Azerbaijani cuisine

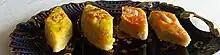
Pakhlavasi

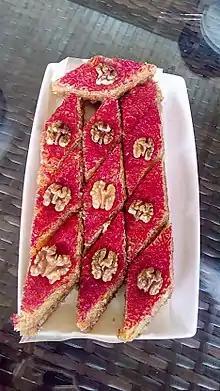
Quba pakhlavasi

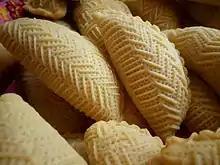
Shekerbura

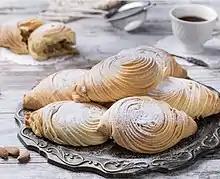
Badambura

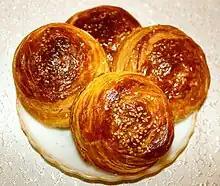
Shorgoghal

Typical Azerbaijani desserts are sticky, syrup-saturated pastries such as "pakhlava" and Shaki halva. The former, a layer of chopped nuts sandwiched between mats of thread-like fried dough, is a specialty of Shaki in northwest Azerbaijan. Other traditional pastries include "shekerbura" (crescent-shaped and filled with nuts), "peshmak" (tube-shaped candy made out of rice, flour, and sugar), and "girmapadam" (pastry filled with chopped nuts).